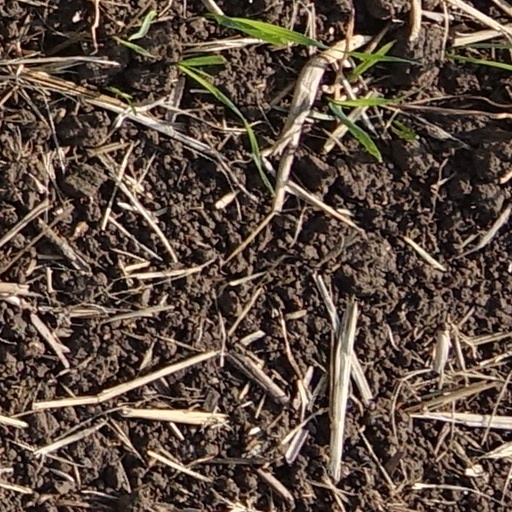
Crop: wheat